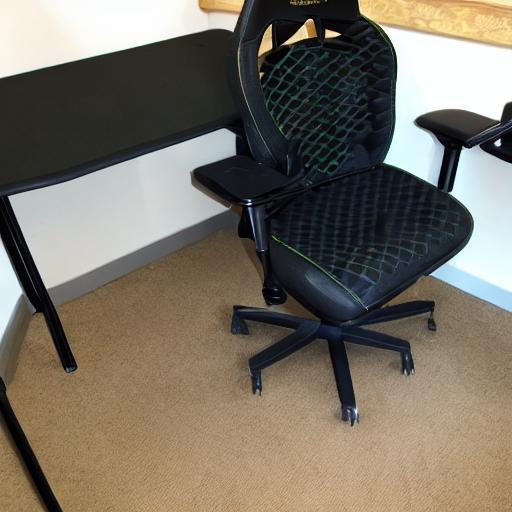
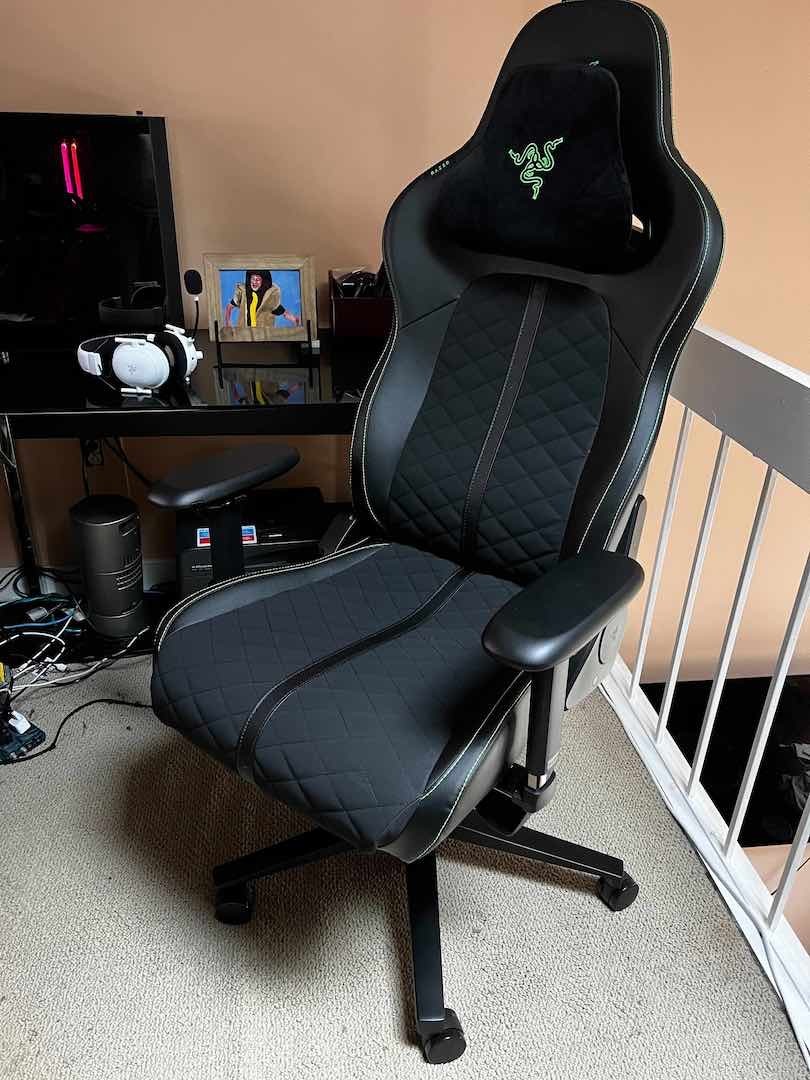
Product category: items_chair
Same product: no